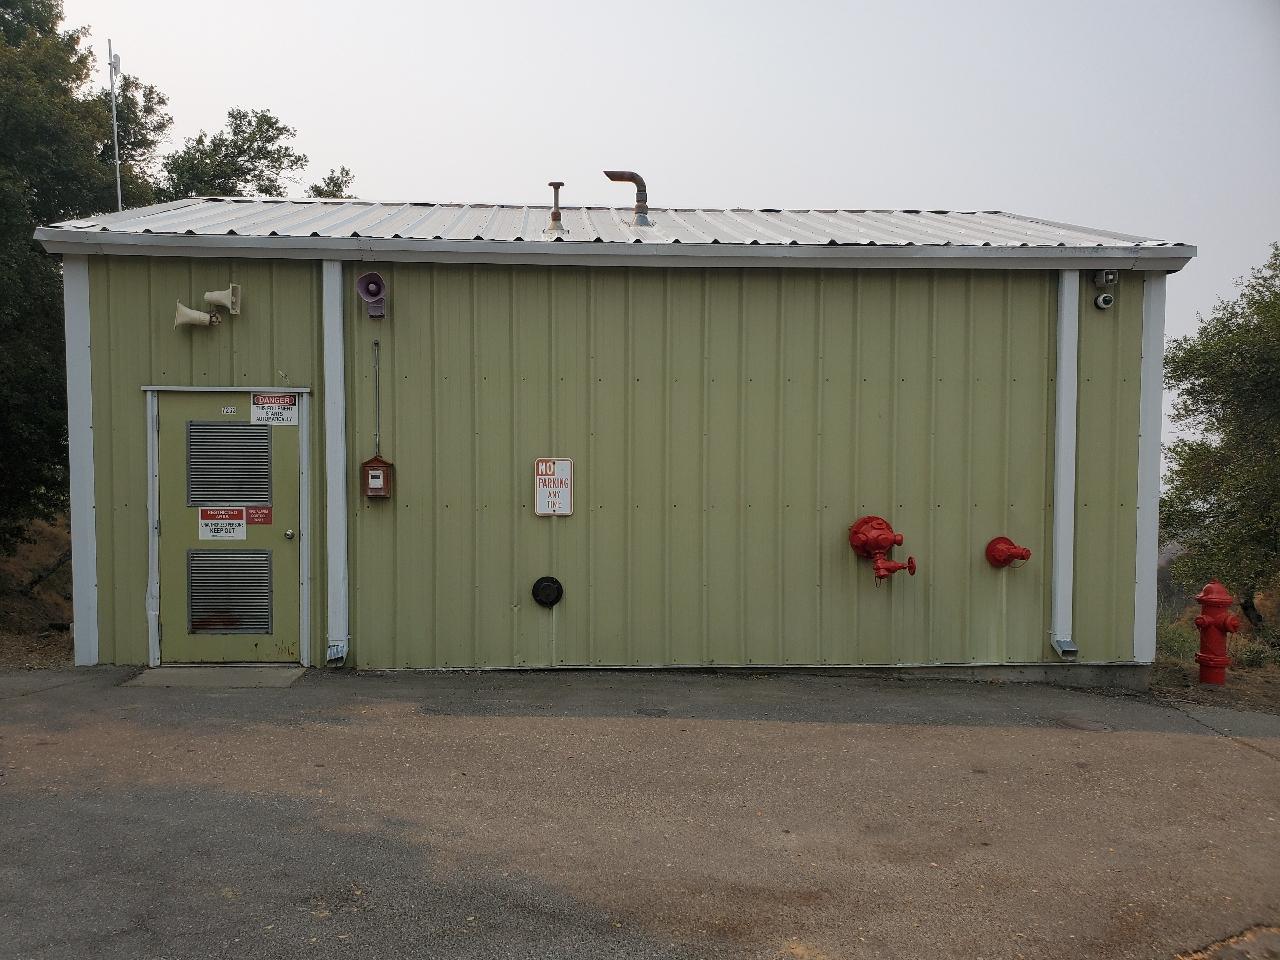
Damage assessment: no_damage